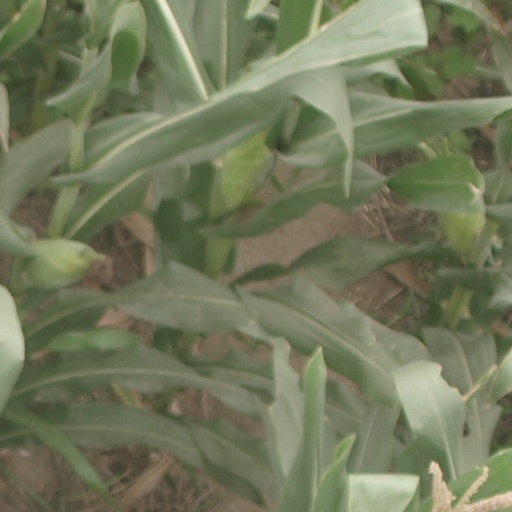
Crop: maize; corn